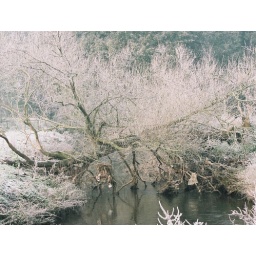
frosty tree over the river